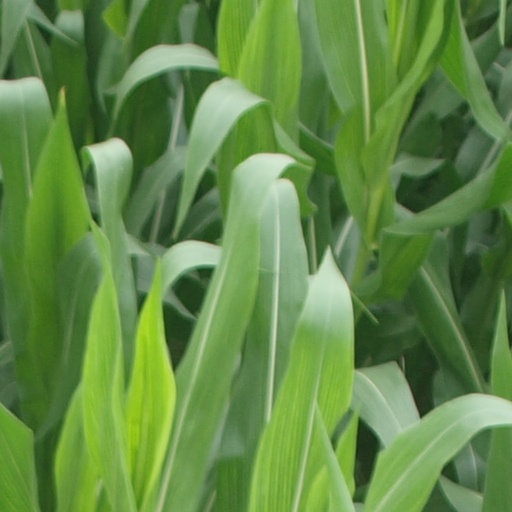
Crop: maize; corn